Spotted Tail

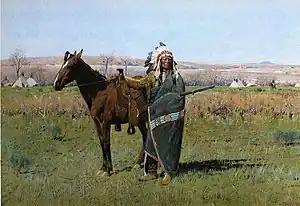
Spotted Tail, by Henry Farny

In 1874, George Armstrong Custer led a reconnaissance mission into Sioux territory that reported gold in the Black Hills, an area held sacred by the local Indians. Formerly, the Army tried to keep miners out but did not succeed; the threat of violence grew. In May 1875, delegations headed by Spotted Tail, Red Cloud, and Lone Horn traveled to Washington, D.C. in a last-ditch attempt to persuade President Grant to honor existing treaties and stem the flow of miners into their territories. The Indians met with Grant, Secretary of the Interior Delano, and Commissioner of Indian Affairs Smith, who informed them that Congress wanted to resolve the matter by giving the tribes $25,000 for their land and resettling them into Indian Territory. The Indians rejected such a treaty, with Spotted Tail's reply to the proposition being as follows: